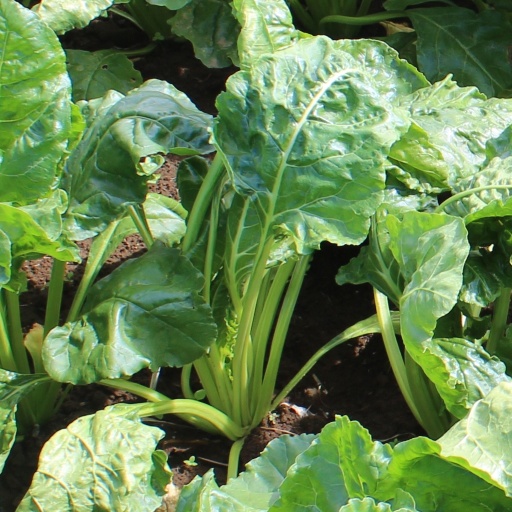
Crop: sugar beet